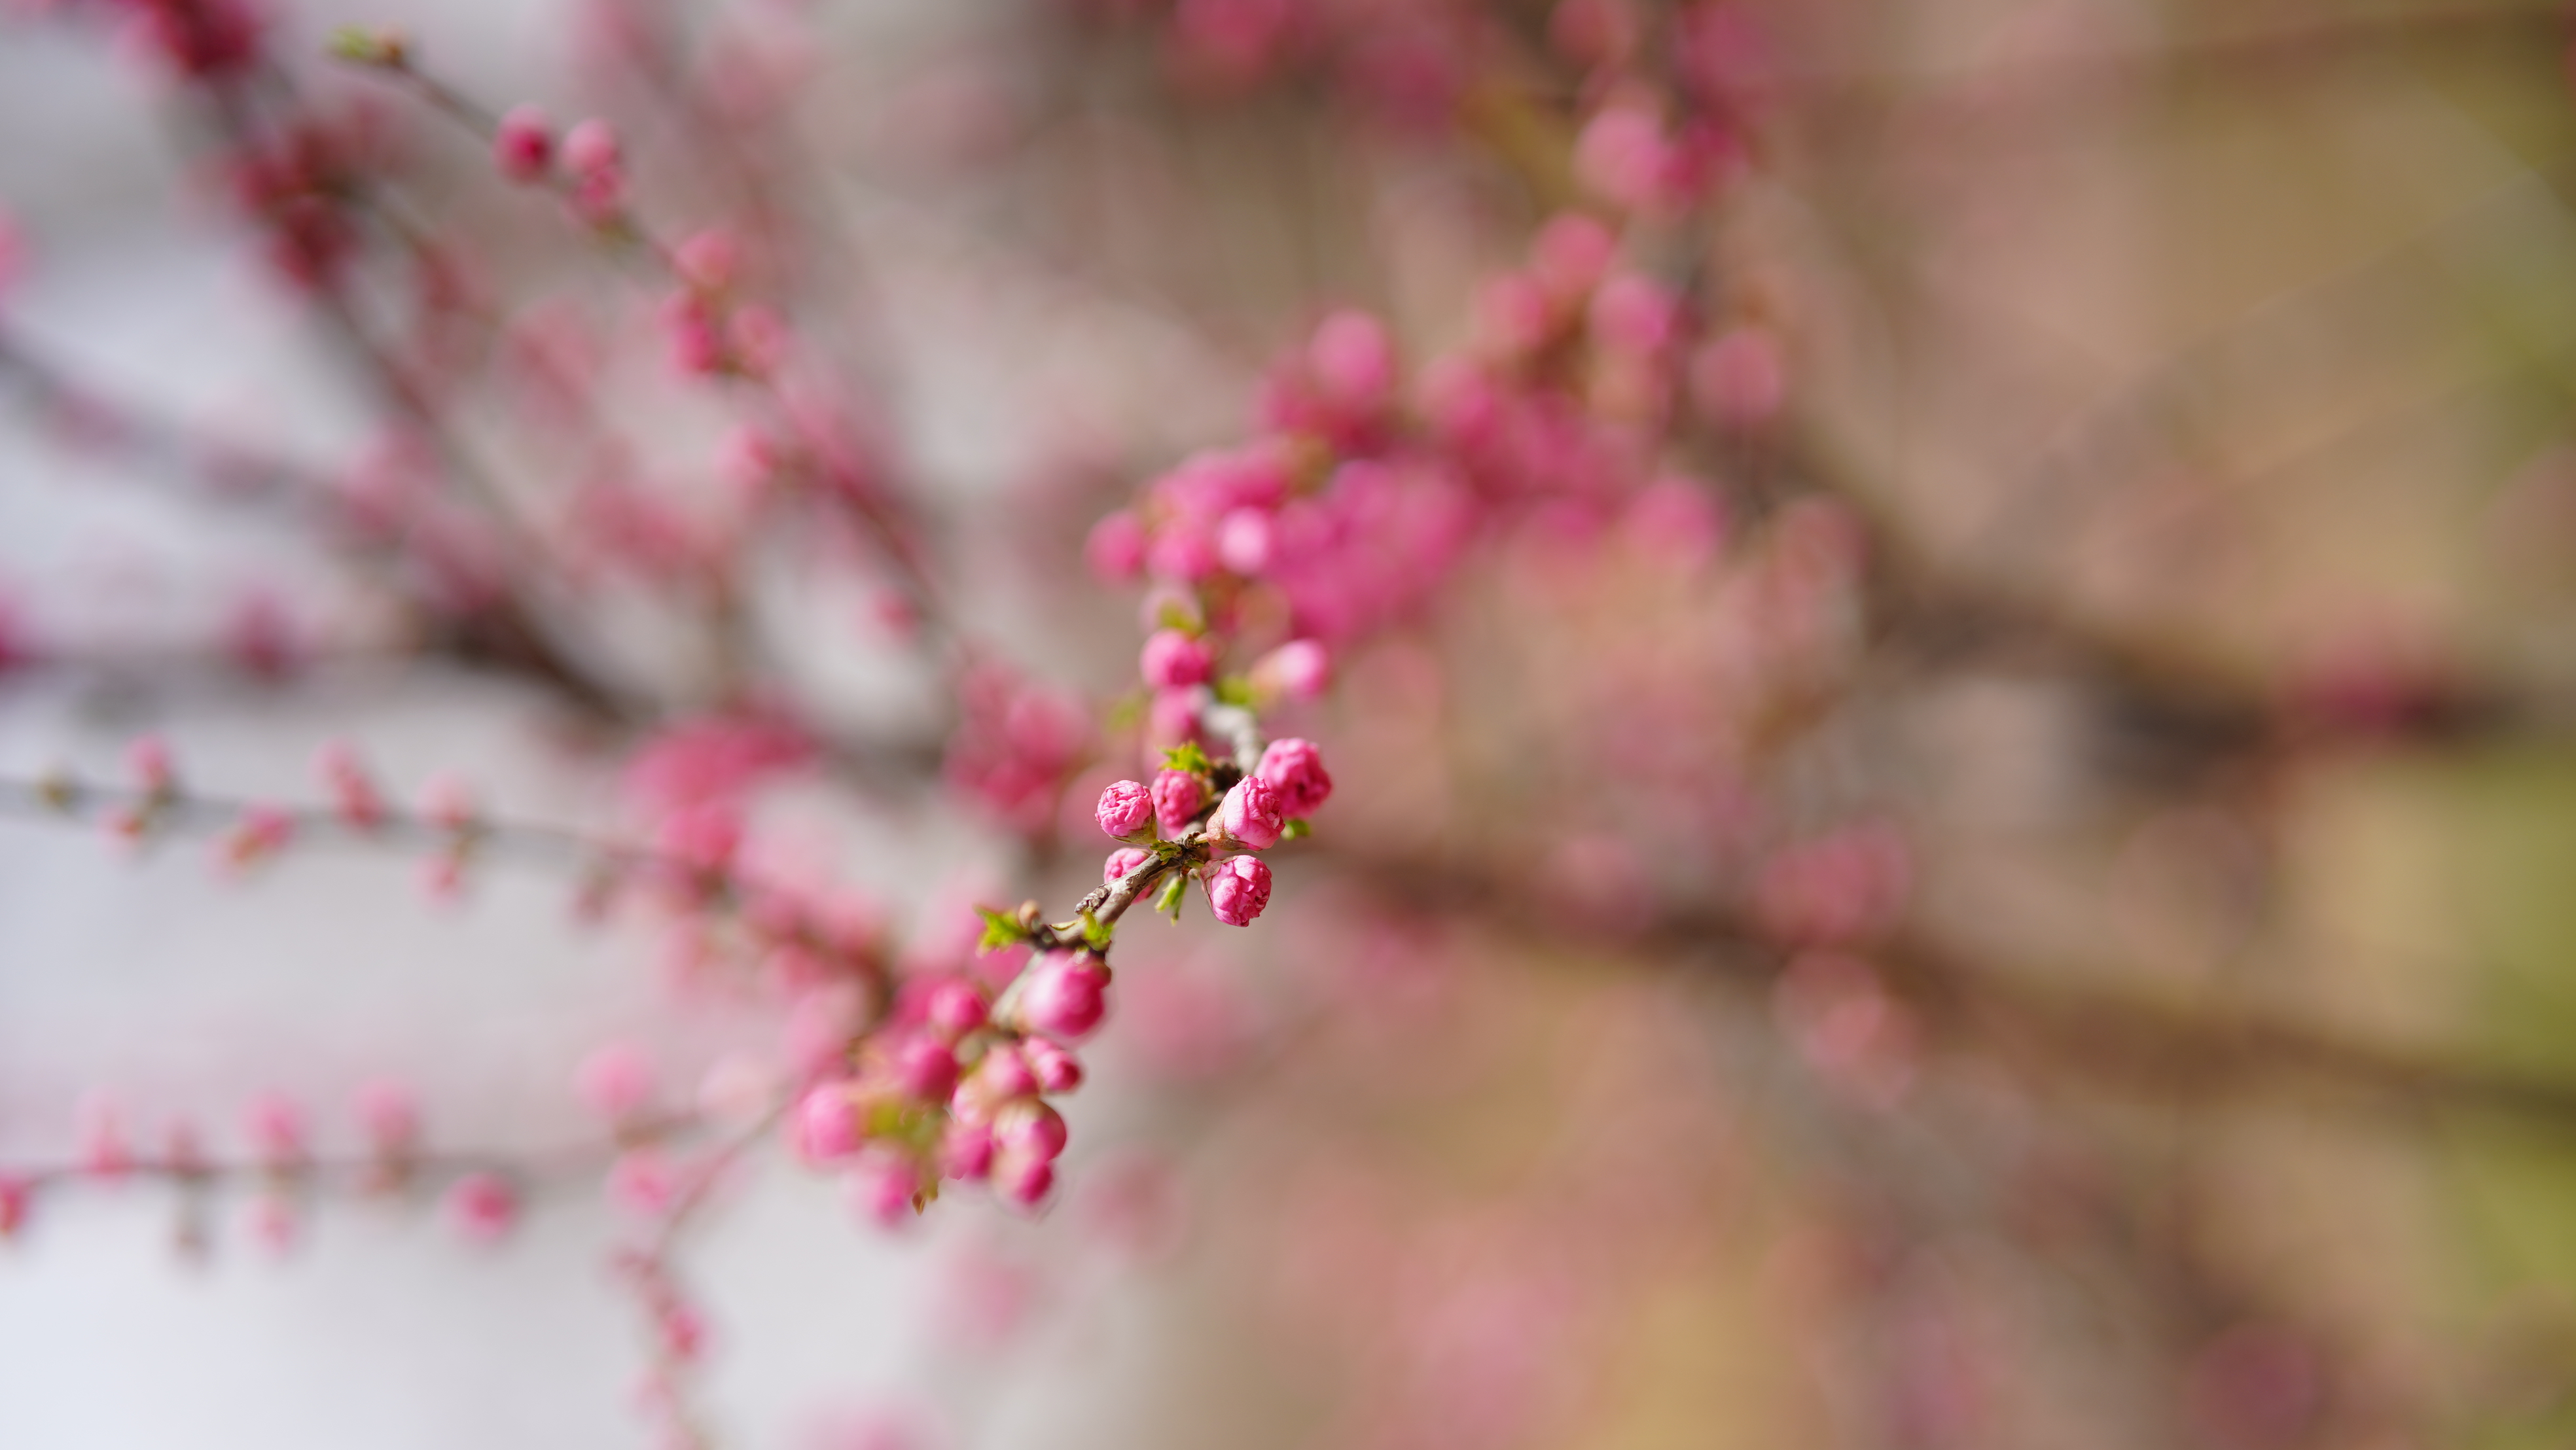
spring, flower, plant, petal, twig, terrestrial plant, blossom, flowering plant, natural landscape, macro photography, magenta, plant stem, annual plant, bud, prunus, Pedicel, pollen, grass